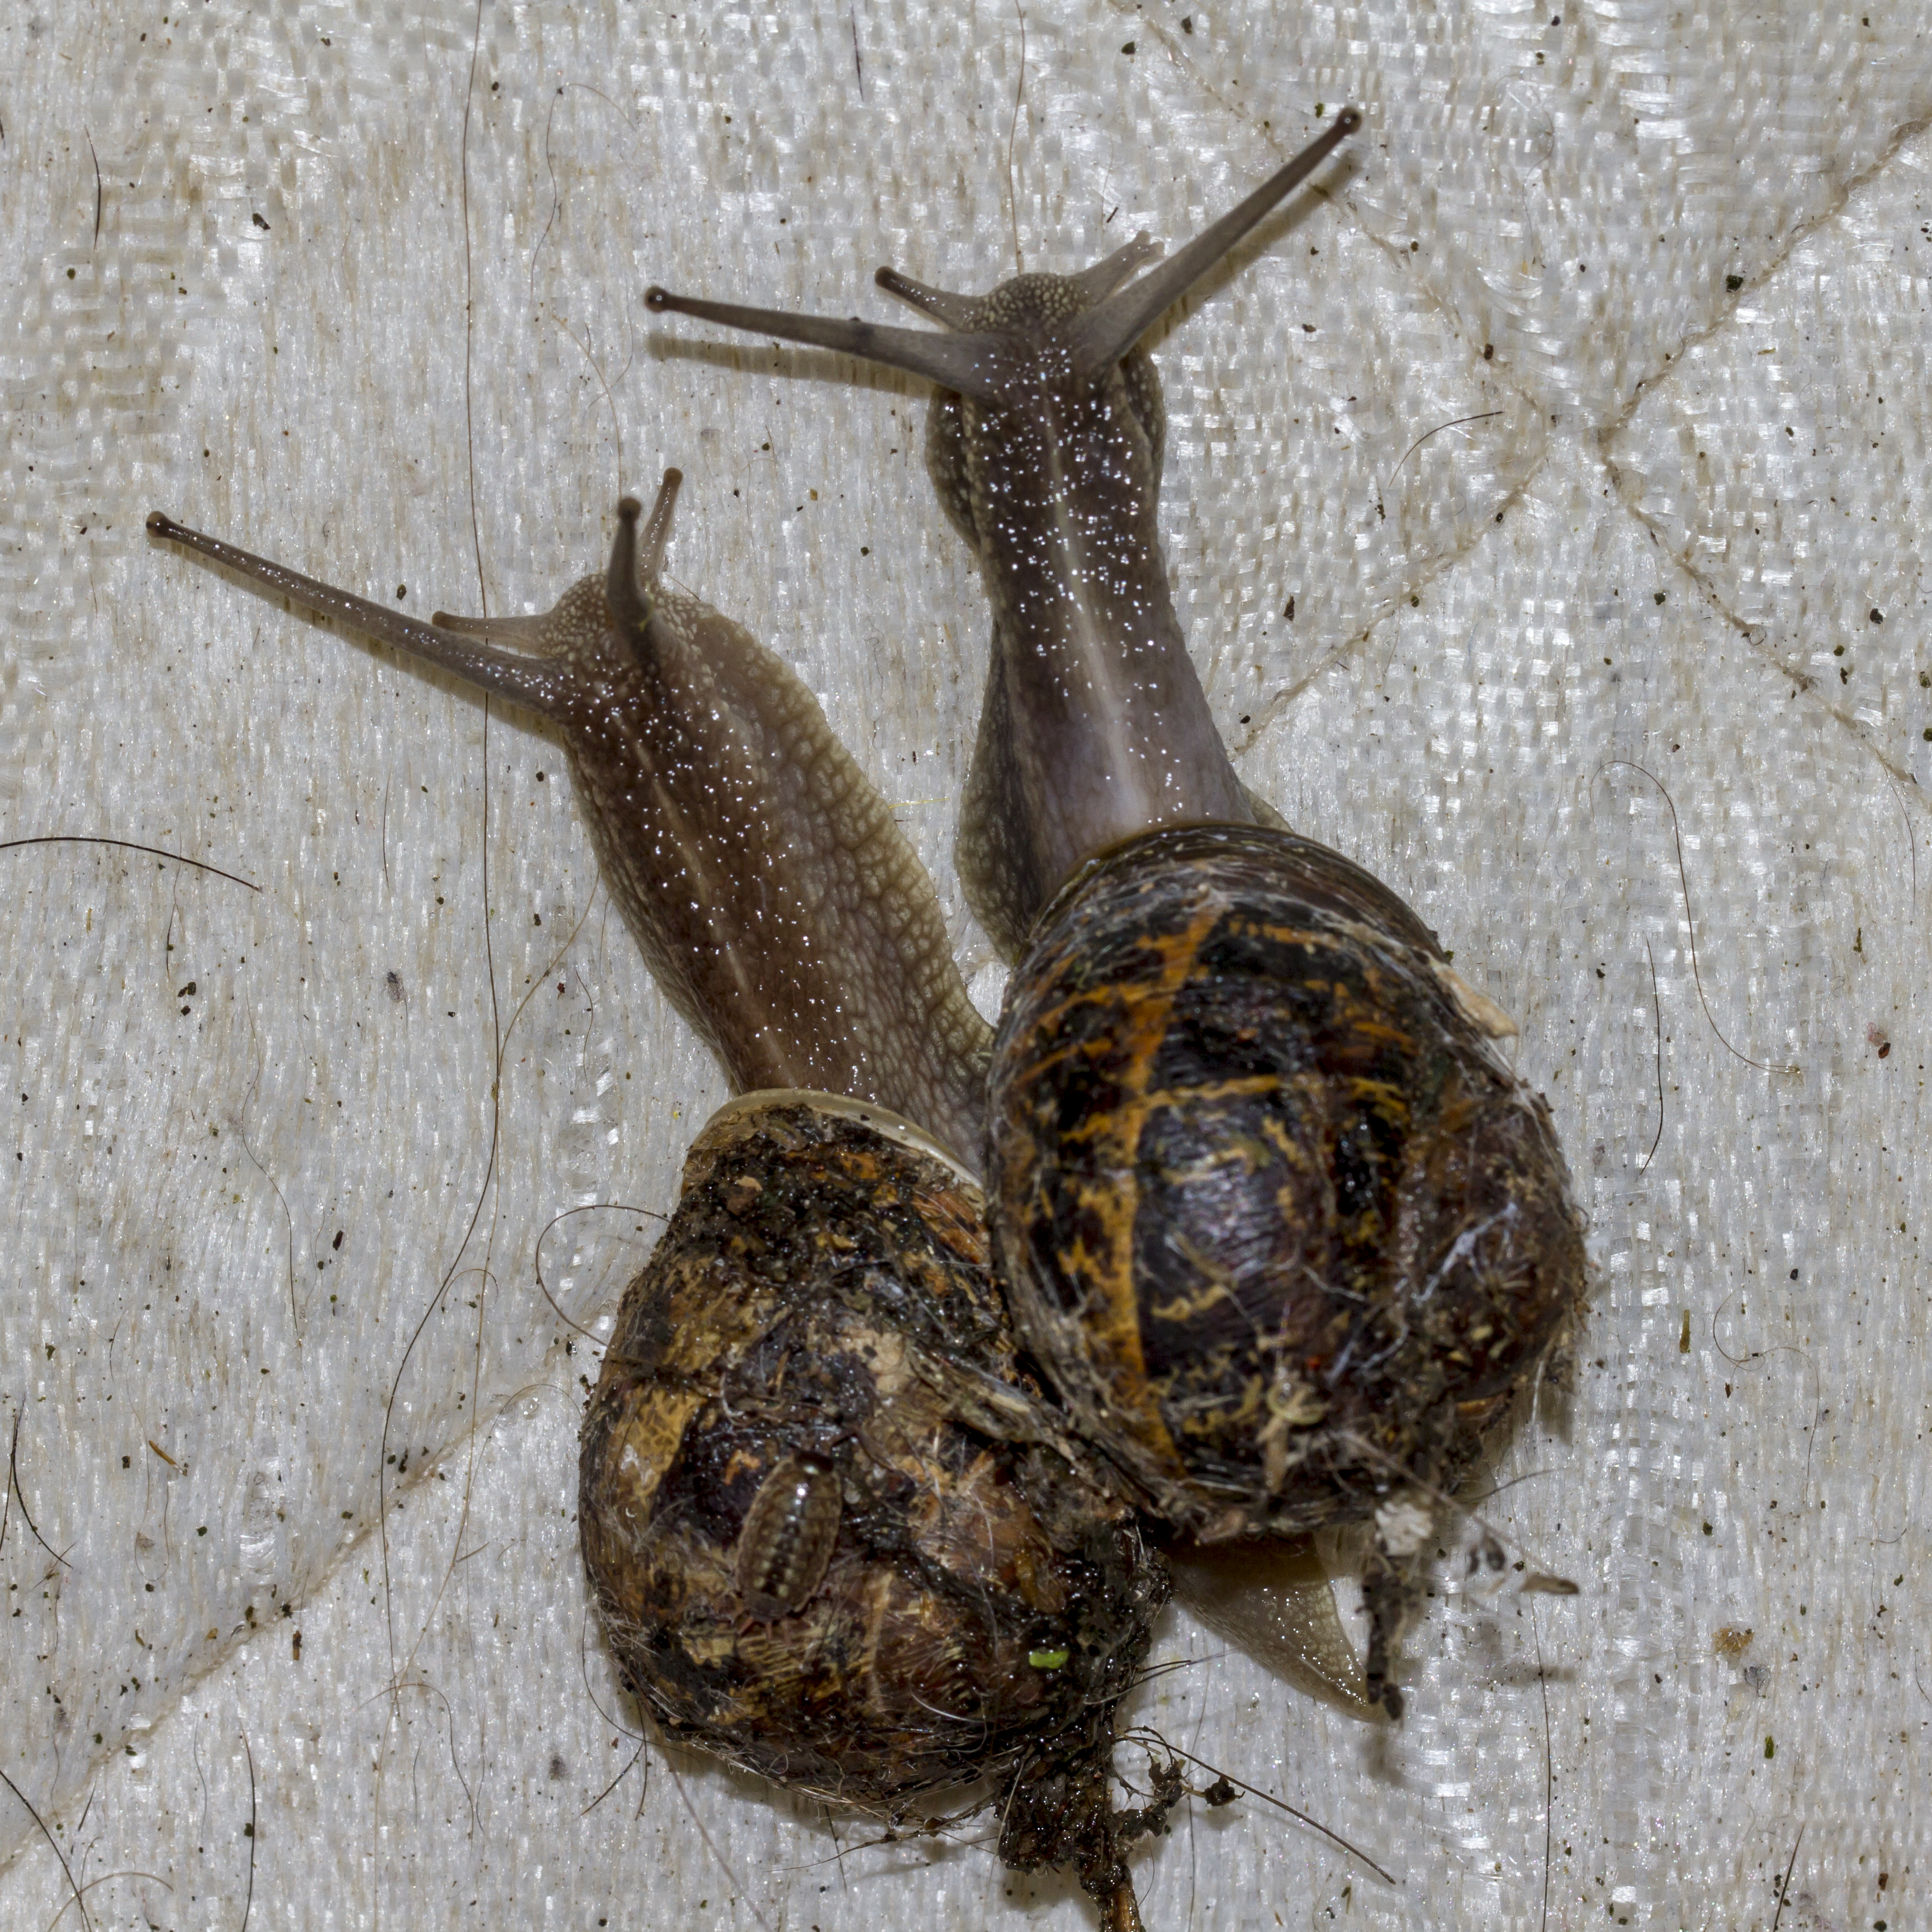
bokeh, macro, garden, fauna, invertebrate, outdoors, uk, snail, canon7d, dof, hss, nikkvalentine, peterborough, raynoxdcr250, snailsaturday, snails and slugs